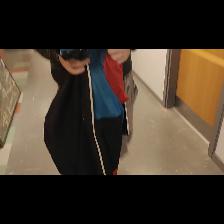
Label: Human